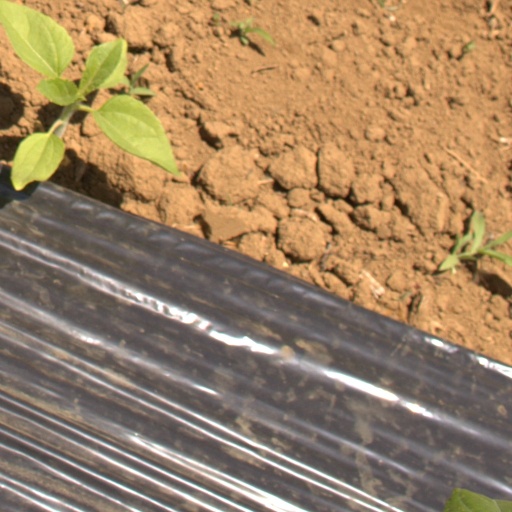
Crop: Jerusalem artichoke